Thomas Raffles

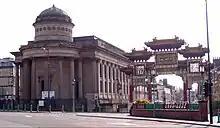
Great George Street Congregational Church, Liverpool today

With George Hadfield, Raffles was one of the main founders in 1816 of Blackburn Academy for the education of Independent ministers, where Joseph Fletcher was the first theological tutor. The move of the institution to Manchester, as the Lancashire Independent College, was largely due to Raffles. From March 1839 till his death he was chairman of the education committee, and raised a large part of the money for the existing college buildings at Whalley Range, near Manchester, opened on 26 April 1843.